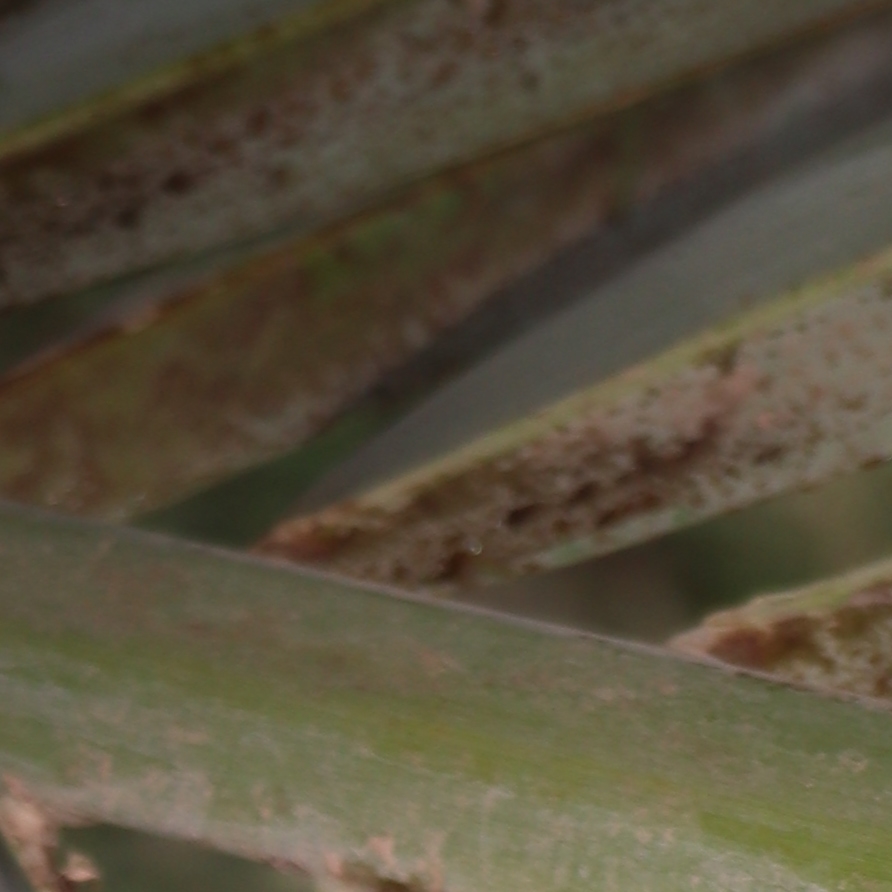
Label: Honey